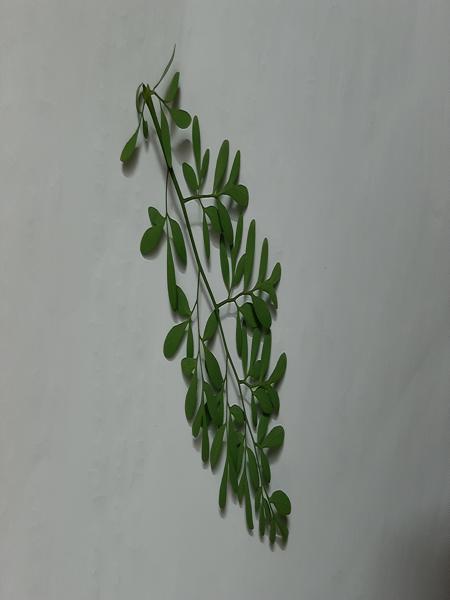
Plant: Common rue(naagdalli)